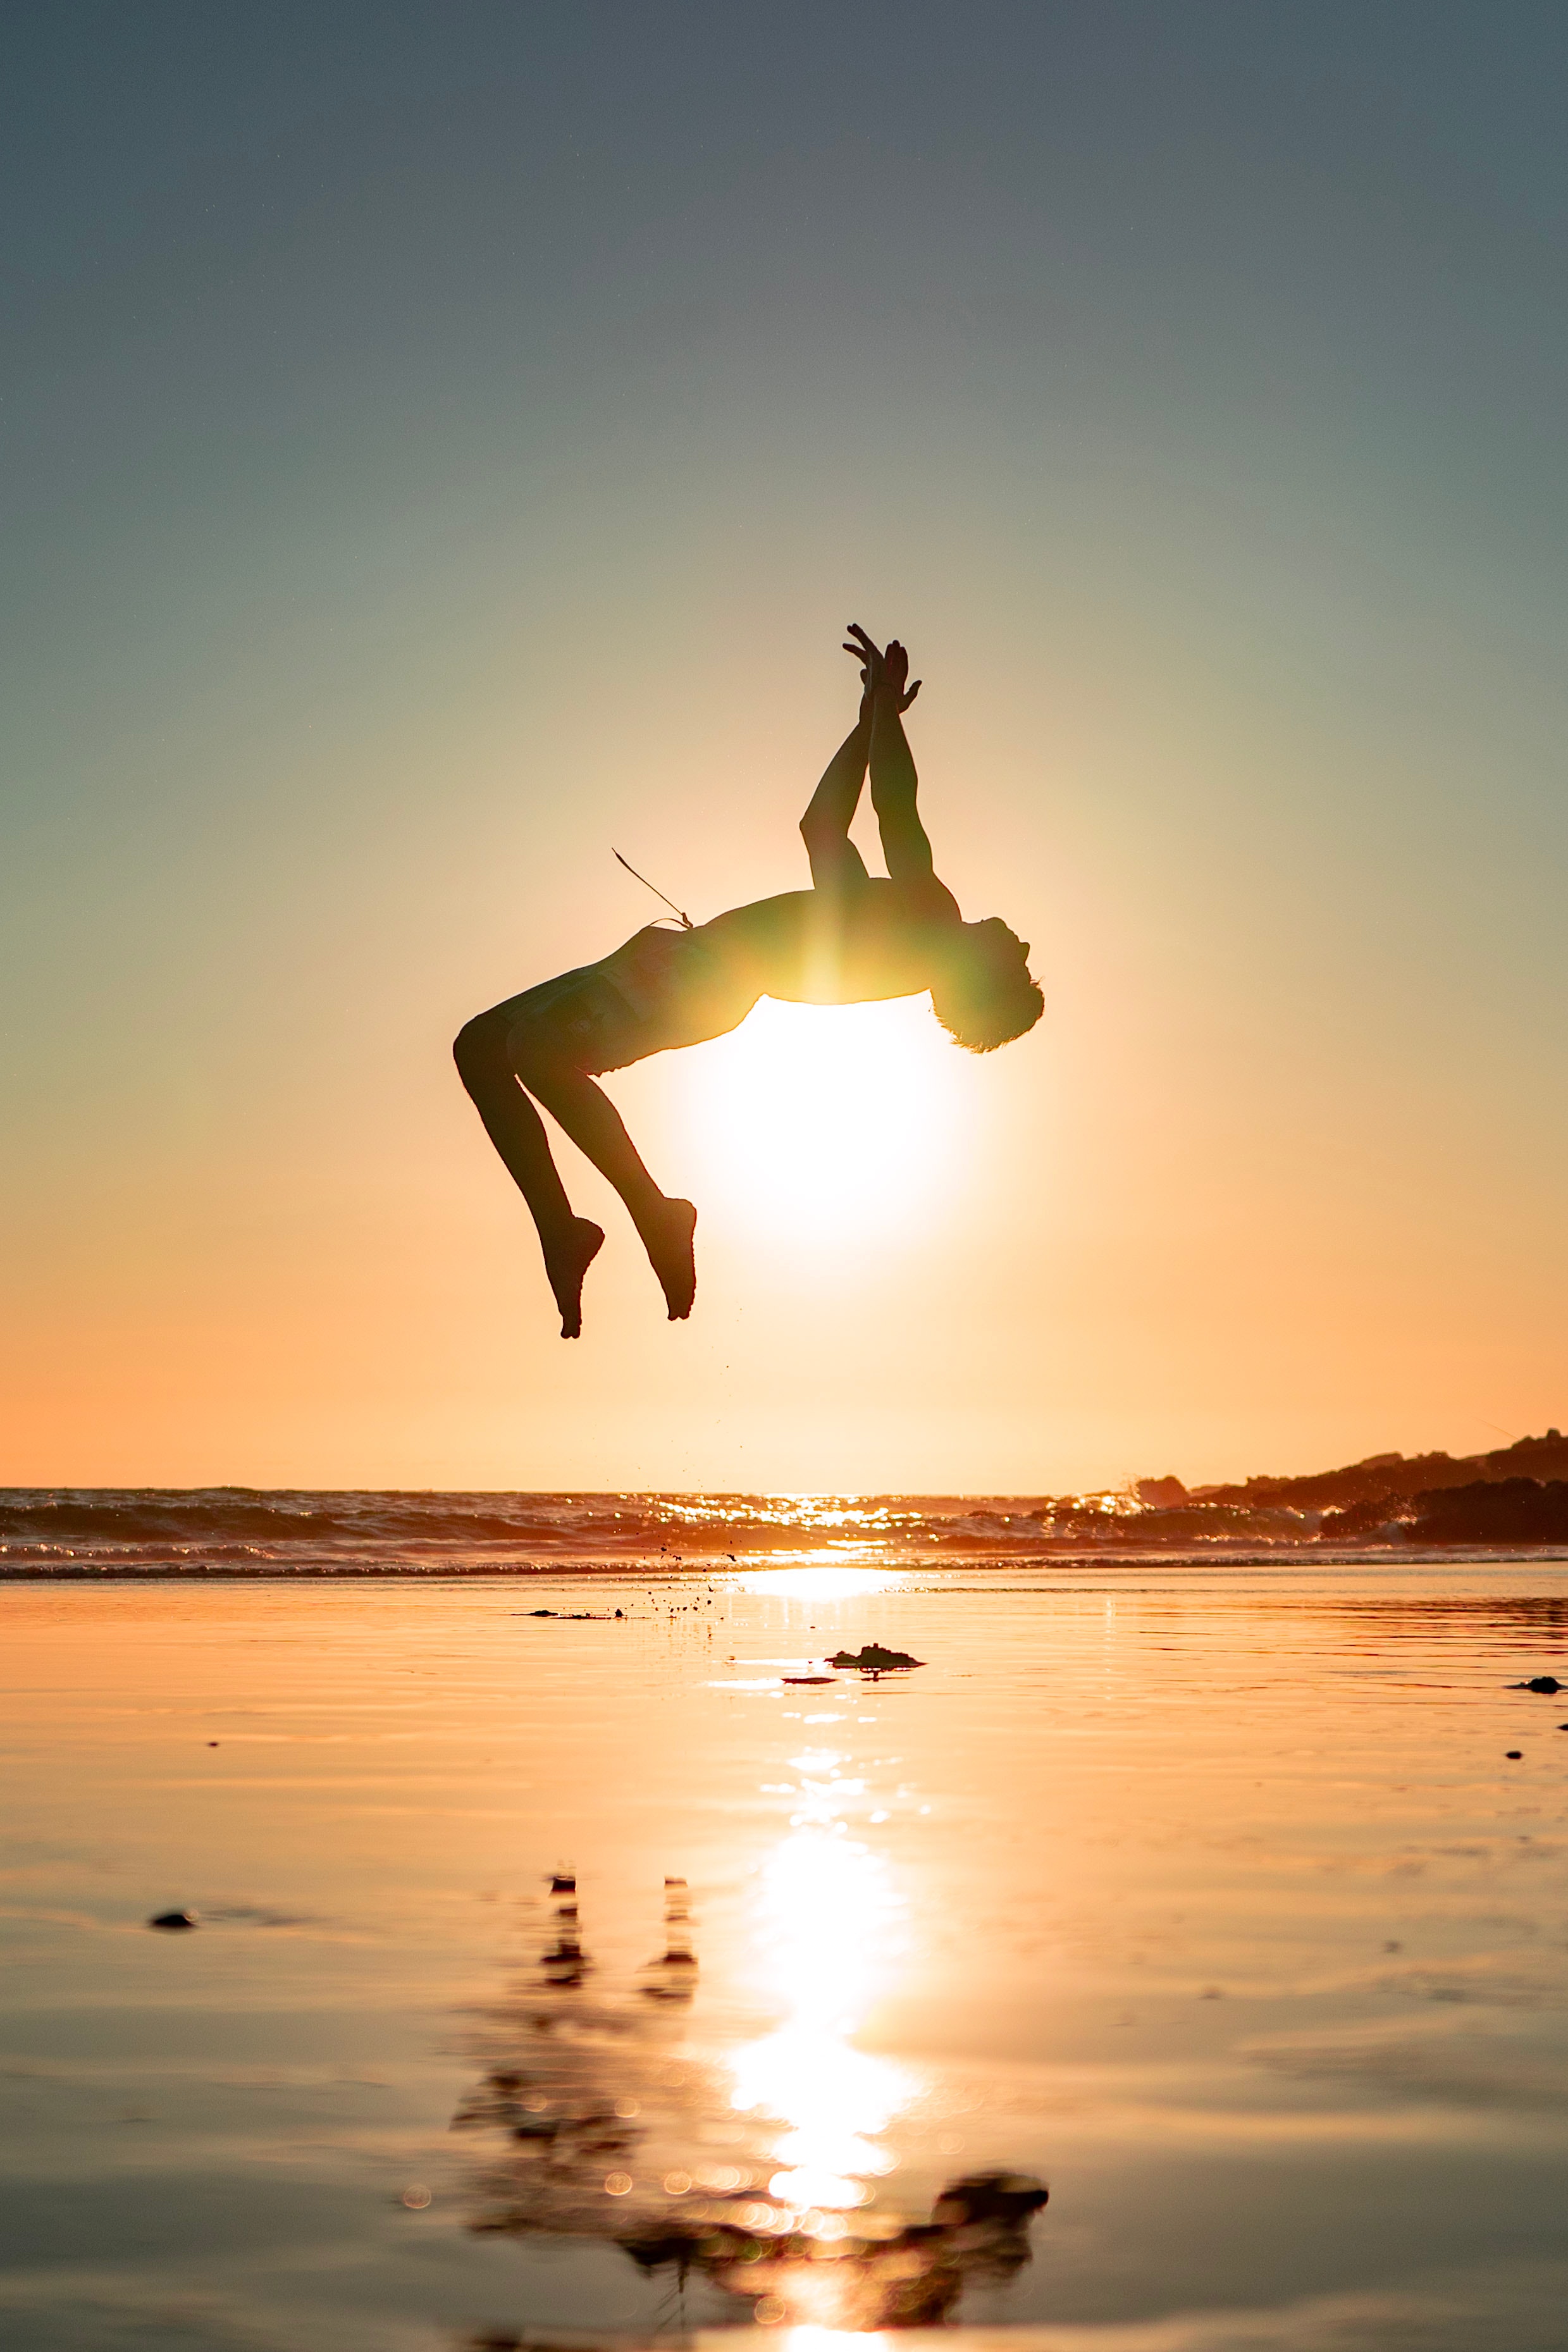
natural, water, sky, People in nature, light, nature, happy, sunlight, cloud, lake, sunset, sunrise, morning, afterglow, flash photography, horizon, recreation, beach, calm, dusk, balance, landscape, reflection, backlighting, sun, fun, evening, seabird, leisure, extreme sport, ocean, performing arts, astronomical object, sports, acrobatics, entertainment, jumping, silhouette, physical fitness, sea, wave, vacation, skimboarding, shadow, stunt performer